Jay DeFeo

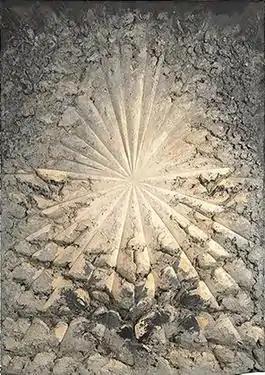
"The Rose" by DeFeo, Whitney Museum of American Art

DeFeo’s best-known painting, "The Rose" (1958–1966) preoccupied her for almost eight years. Selected by Thomas Hoving for his book "Greatest Works of Art of Western Civilization", this masterwork stands over 3.2 meters (10.5 feet) tall and weighs over a ton. As she worked on it, DeFeo built up and then carved away at the paint, in an almost sculptural process. In the end a starburst motif emerged with ridges of white paint radiating out to rougher textured gray material sparkling with mica.